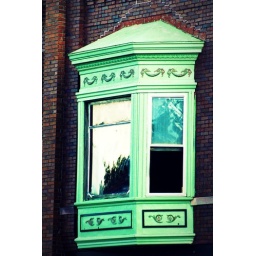
Detailed window on an old building in downtown Hinckley, IL